Chlorine-free germanium processing

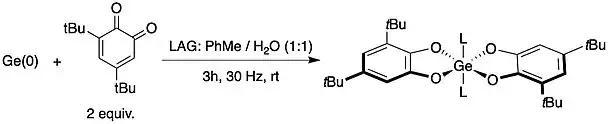
Oxidation of Ge(0) to yield the bis(catecholate) germanium compound using an "ortho"-quinone.

Following a nearly identical reaction scheme as the oxidation of germanium metal with "ortho-"quinone, dehydration of GeO2 with catechol ligands results in the same product as the oxidation product, with similar yield 74% on milligram scale and 84% on the gram scale. This particular scheme is of much note since the sole byproduct of this reaction is water. These reactions could provide an alternative to normal oxide separations for other metals that are energy intensive and otherwise wasteful.